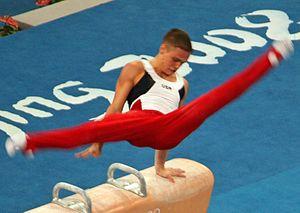
Alexander Artemev on the pommel horse - 2008 OG
Alexander Artemev est un gymnaste artistique américain.